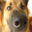
Label: dog